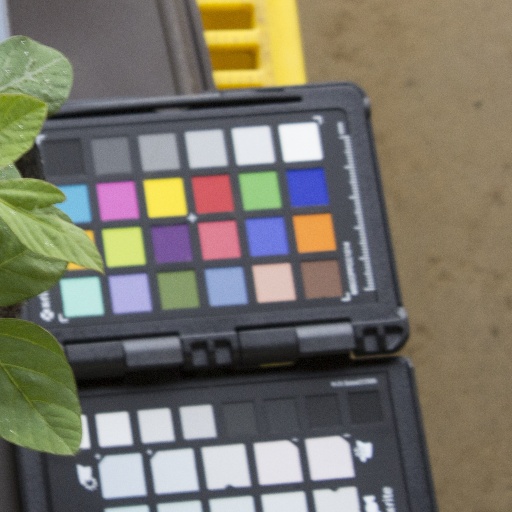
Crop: soybean